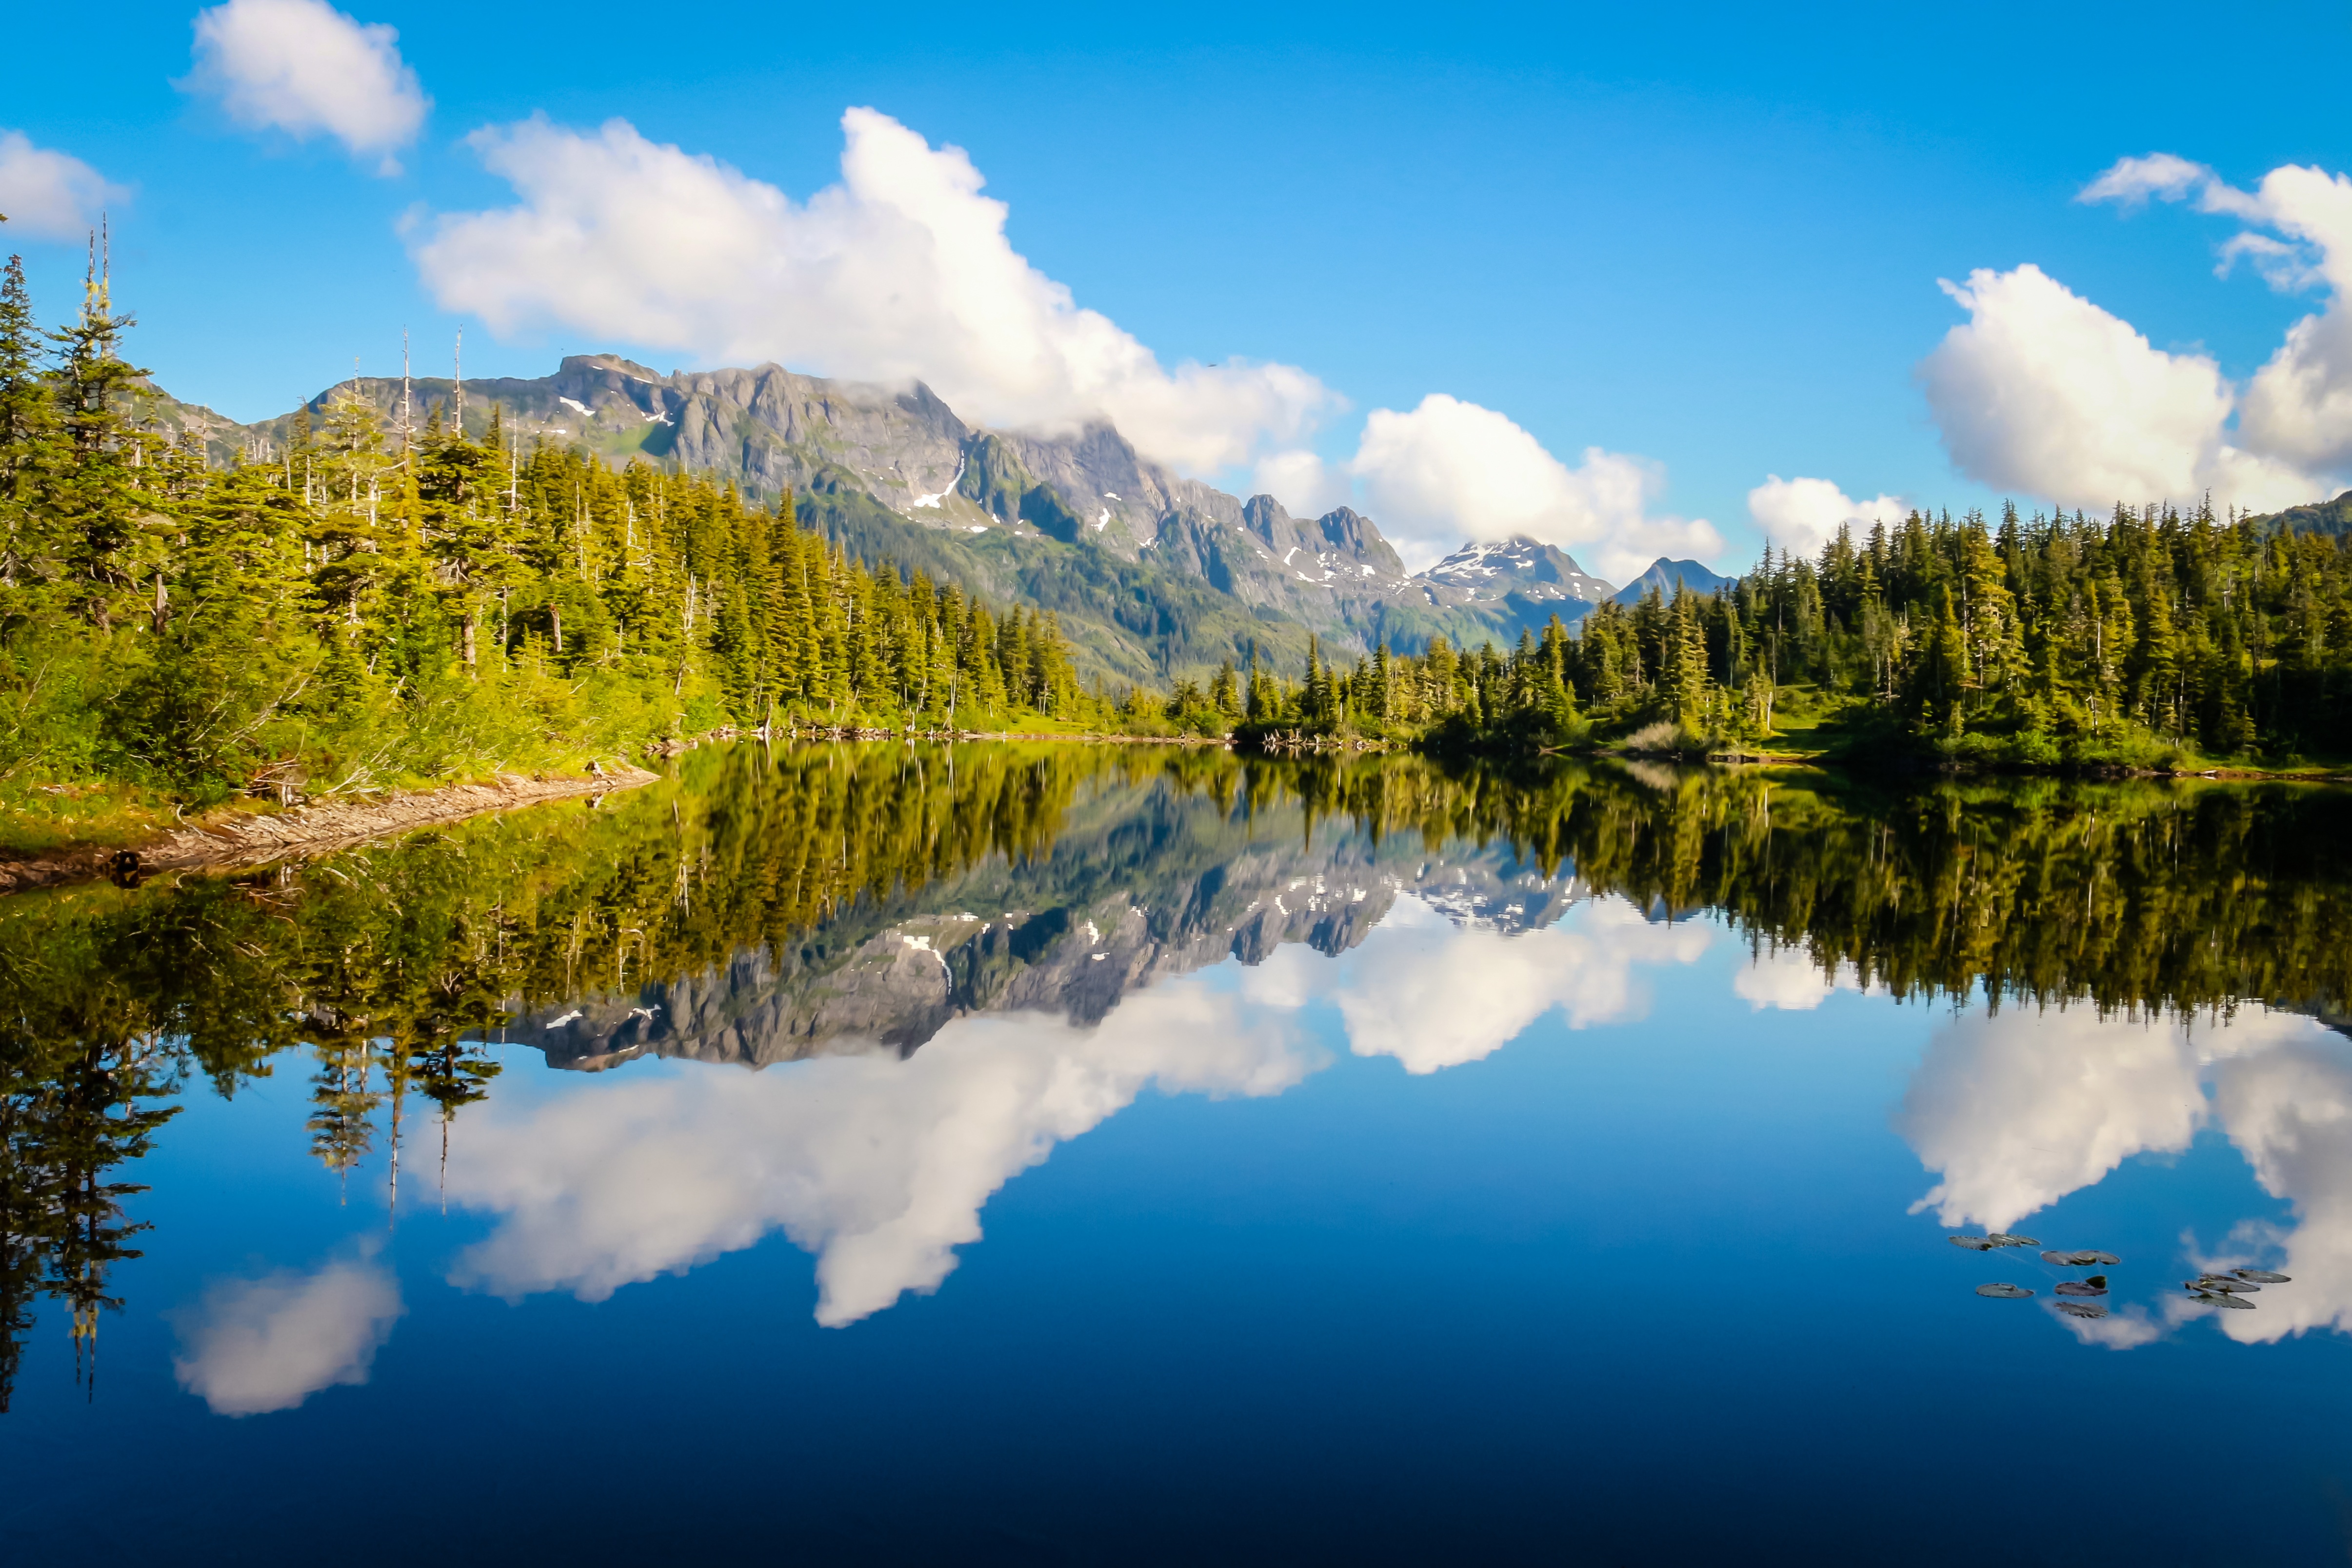
landscape, coast, tree, water, nature, wilderness, mountain, cloud, sky, meadow, sunlight, morning, shore, lake, view, wet, mountain range, summer, travel, swim, carefree, green, reflection, tranquil, scenic, autumn, calm, island, blue, rocky, leisure, swimming, outdoors, sunny, day, scene, loch, ecosystem, atmospheric phenomenon, mountainous landforms, computer wallpaper